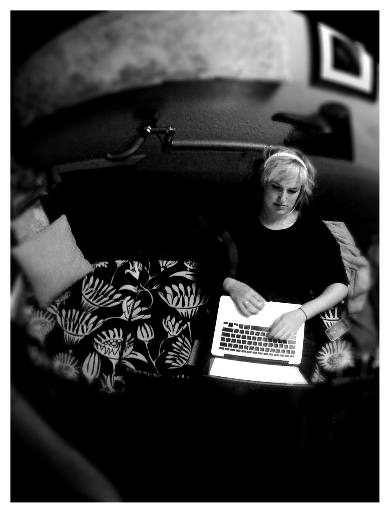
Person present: Yes